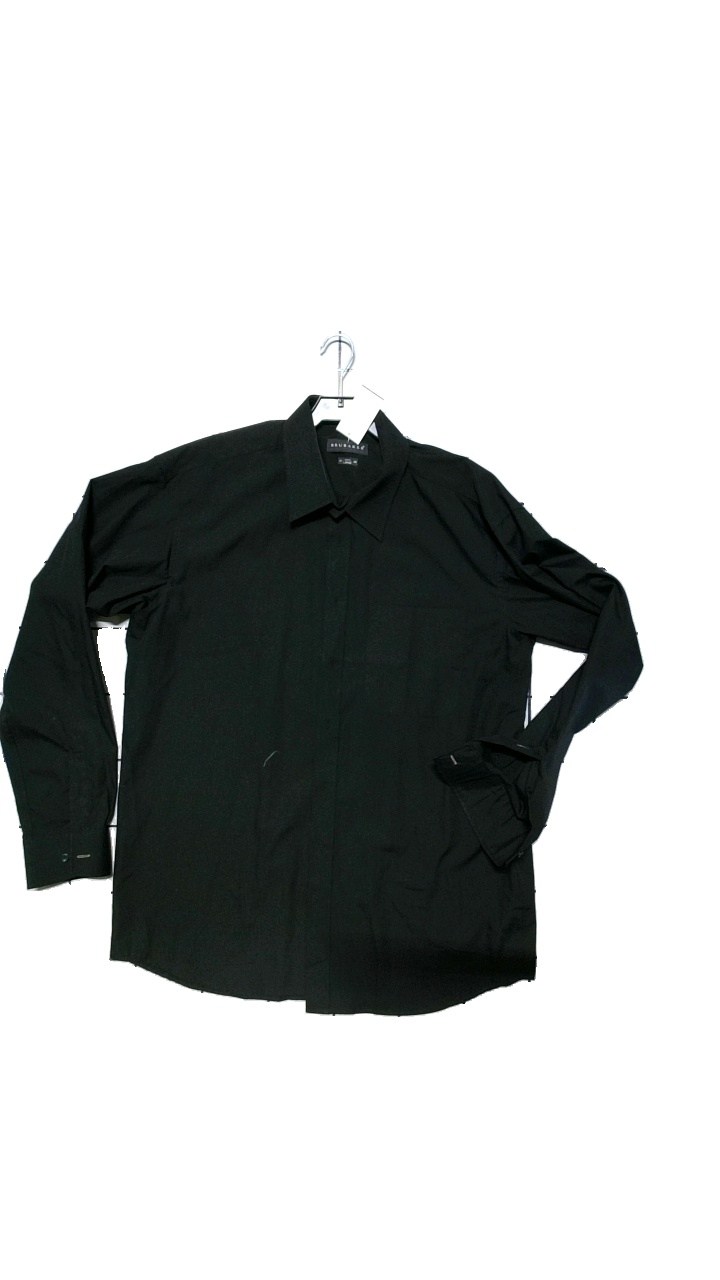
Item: Shirt (Men)
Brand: Brubaker
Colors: Black
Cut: Regular
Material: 55%Bomull,45%Polyester
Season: All
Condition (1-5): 5
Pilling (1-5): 5
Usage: Reuse
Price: <50